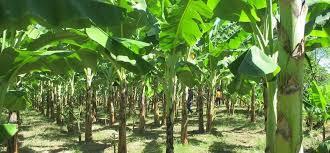
Shamba la ndizi lenye miti mingi ya ndizi imepandwa kwa mpangilio mzuri. Shamba hili linaonekana kuwa na miti yenye afya mzuri na ni sehemu ya uzalishaji wa mazao ya ndizi ambao ni chakula maarufu.